Örvényes

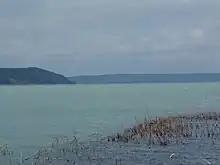
Örvényes - where the water meets the sky

Örvényes is a village at lake Balaton, in Veszprém county, Hungary.